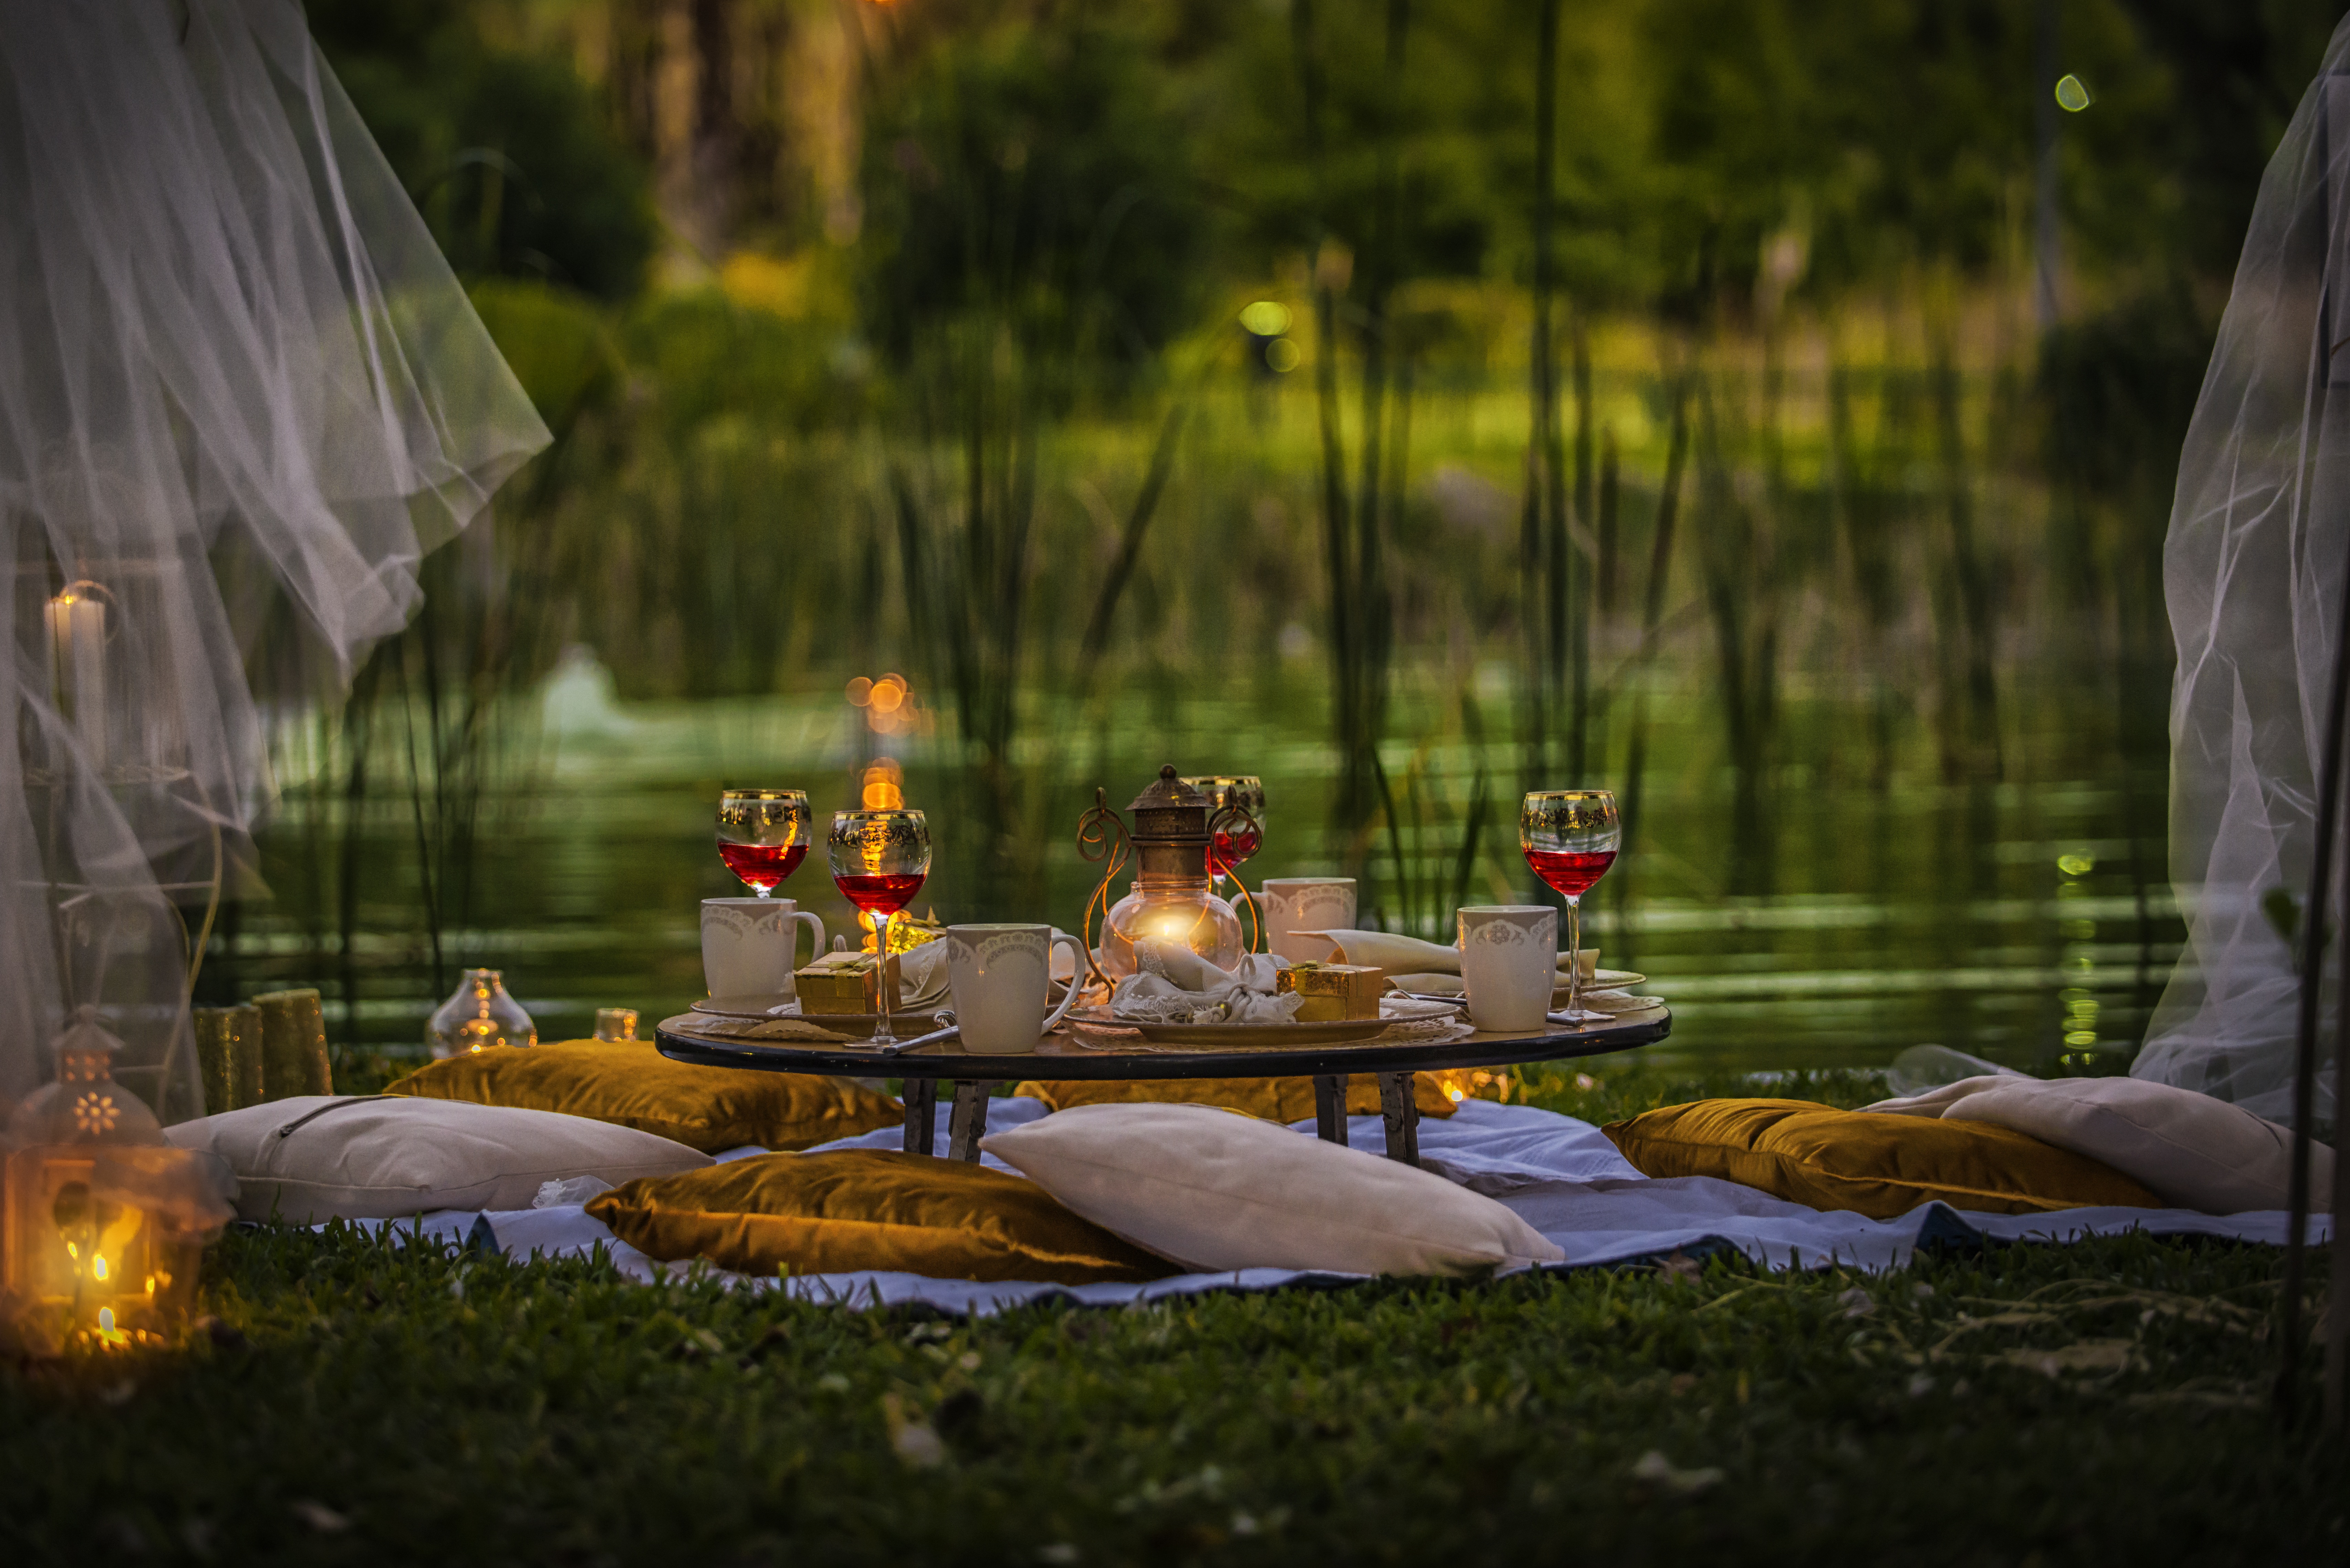
table, tree, nature, flower, pond, green, lantern, reflection, autumn, backyard, pillow, season, picnic, water feature, screenshot, a toast, place table